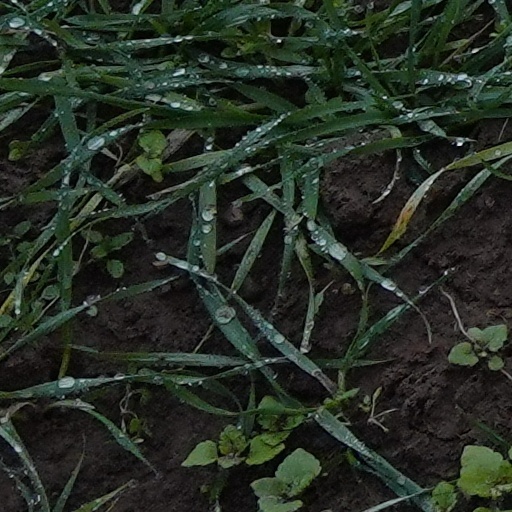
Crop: wheat